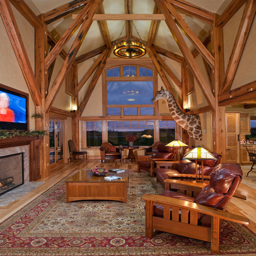
trendy living room photo in other with beige walls , a standard fireplace and a media wall